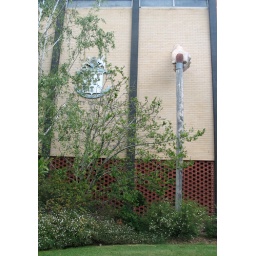
The old city of kew crest hidden and fading beside the walking stick sculpture that adorned the wall of its hall.